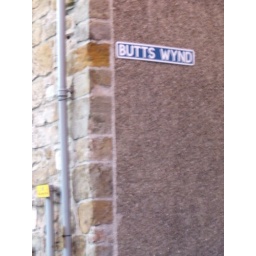
A street sign in St. Andrews that gave us a laugh.